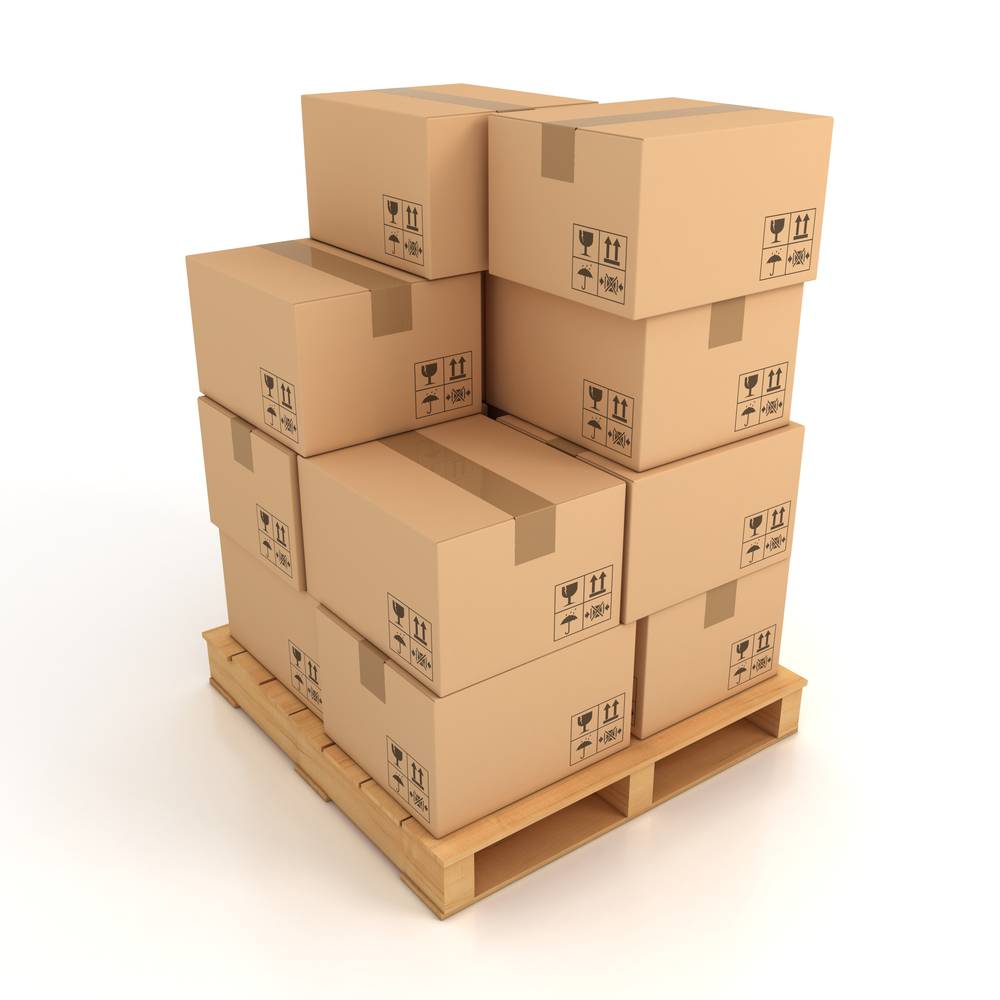
Label: cardboard